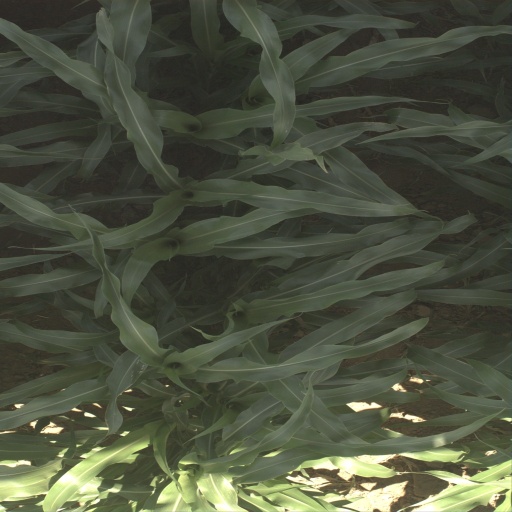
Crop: sorghum